Horatio P. Van Cleve House

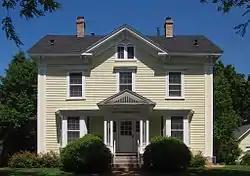
The Van Cleve House from the southwest

The Horatio P. Van Cleve House is a house in the Marcy-Holmes neighborhood of Minneapolis, Minnesota, United States. The house contains elements of the Greek Revival and Italianate styles. It was originally built for William Kimball, a furniture manufacturer; the Van Cleves were the second owners. Horatio P. Van Cleve served as colonel of the 2nd Minnesota Volunteer Infantry Regiment and later a general during the American Civil War.